Georges Saupique

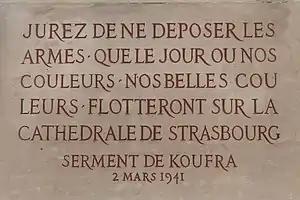
Leclerc' declaration at Koufra

Reims Cathedral was badly damaged by German artillery fire in the 1914-1918 war! including the famous sculpture above the entrance "Le Couronnement de la Vierge". Many of the damaged sculptures from the cathedral can be seen in the Palais du Tau. In 1955 Saupique made a copy of "Le Couronnement de la Vierge" which can be seen above the cathedral entrance and with Louis Leygue copied many of the other sculptures on the cathedral facade. He also executed a statue of St Thomas for the north tower.